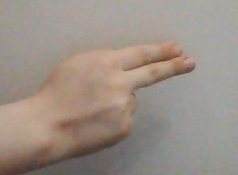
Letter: ain